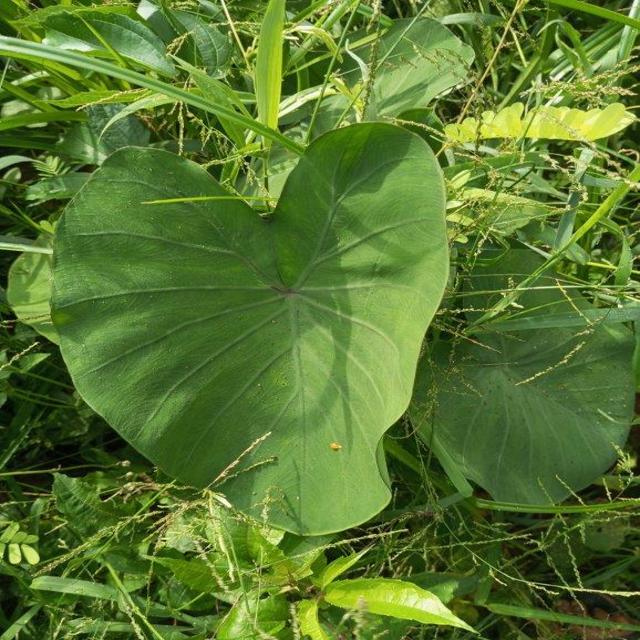
Label: Healthy